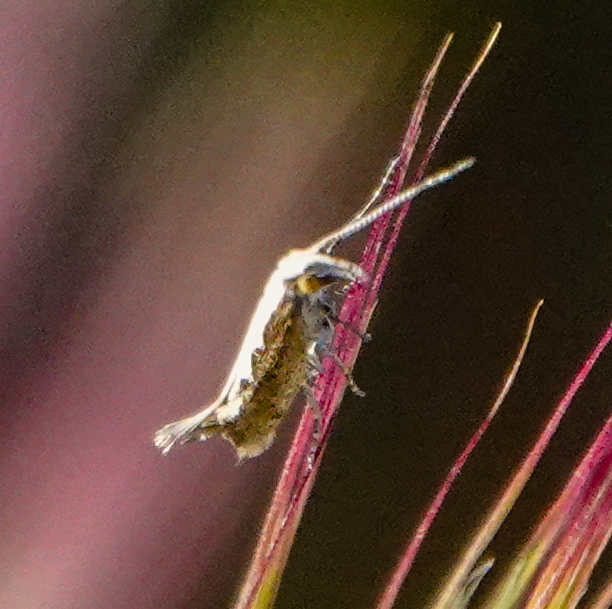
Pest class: diamondback_moth